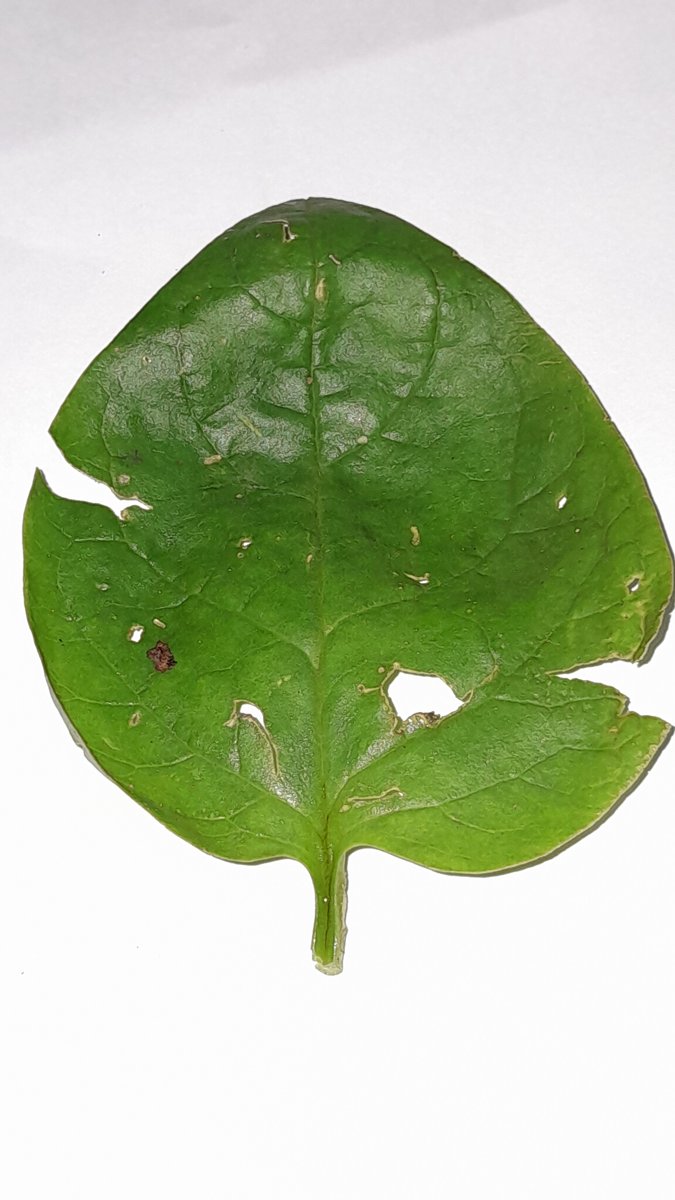
Label: Pest-Damage